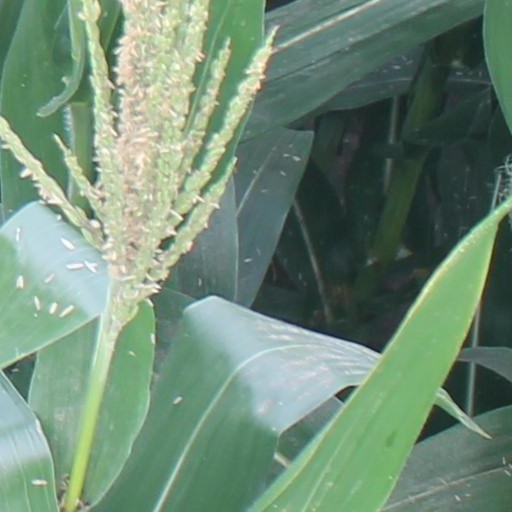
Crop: maize; corn